555 City Center

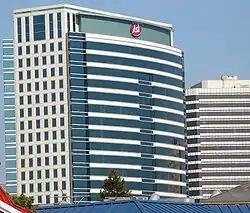

555 City Center is a 20-story, skyscraper in the City Center complex of downtown Oakland, California. The building was completed in 2002, and designed by Korth Sunseri Hagey Architects of San Francisco for Shorenstein Properties.